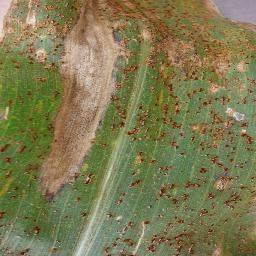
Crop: corn
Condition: (maize)_northern_blight